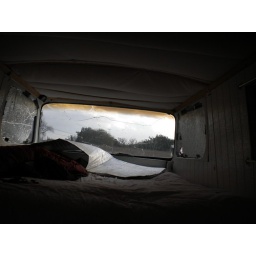
The top of the guest house bus in Silver City